The Sea Knows

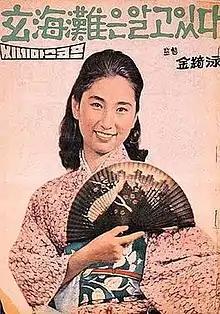
Poster for "The Sea Knows" (1961)

The Sea Knows is a 1961 South Korean film directed by Kim Ki-young.